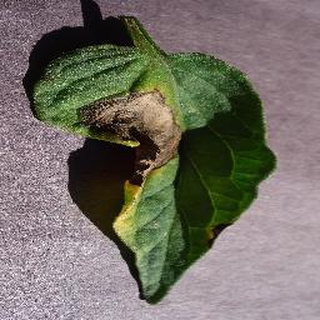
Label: tomato_early_blight